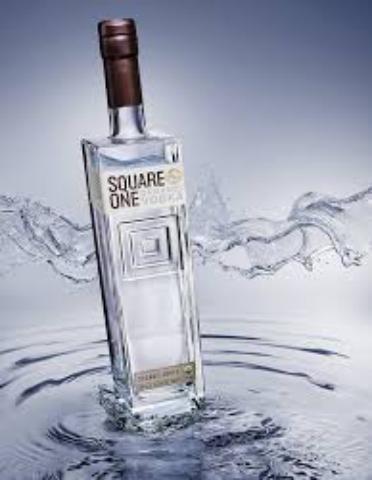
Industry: Food